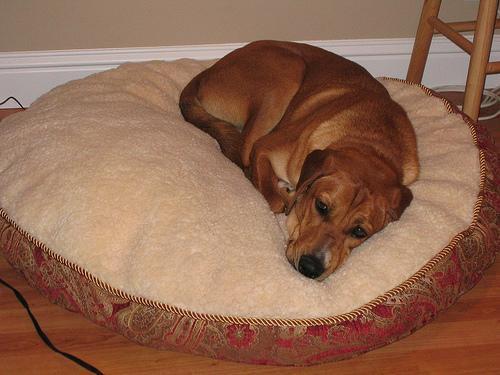
redbone